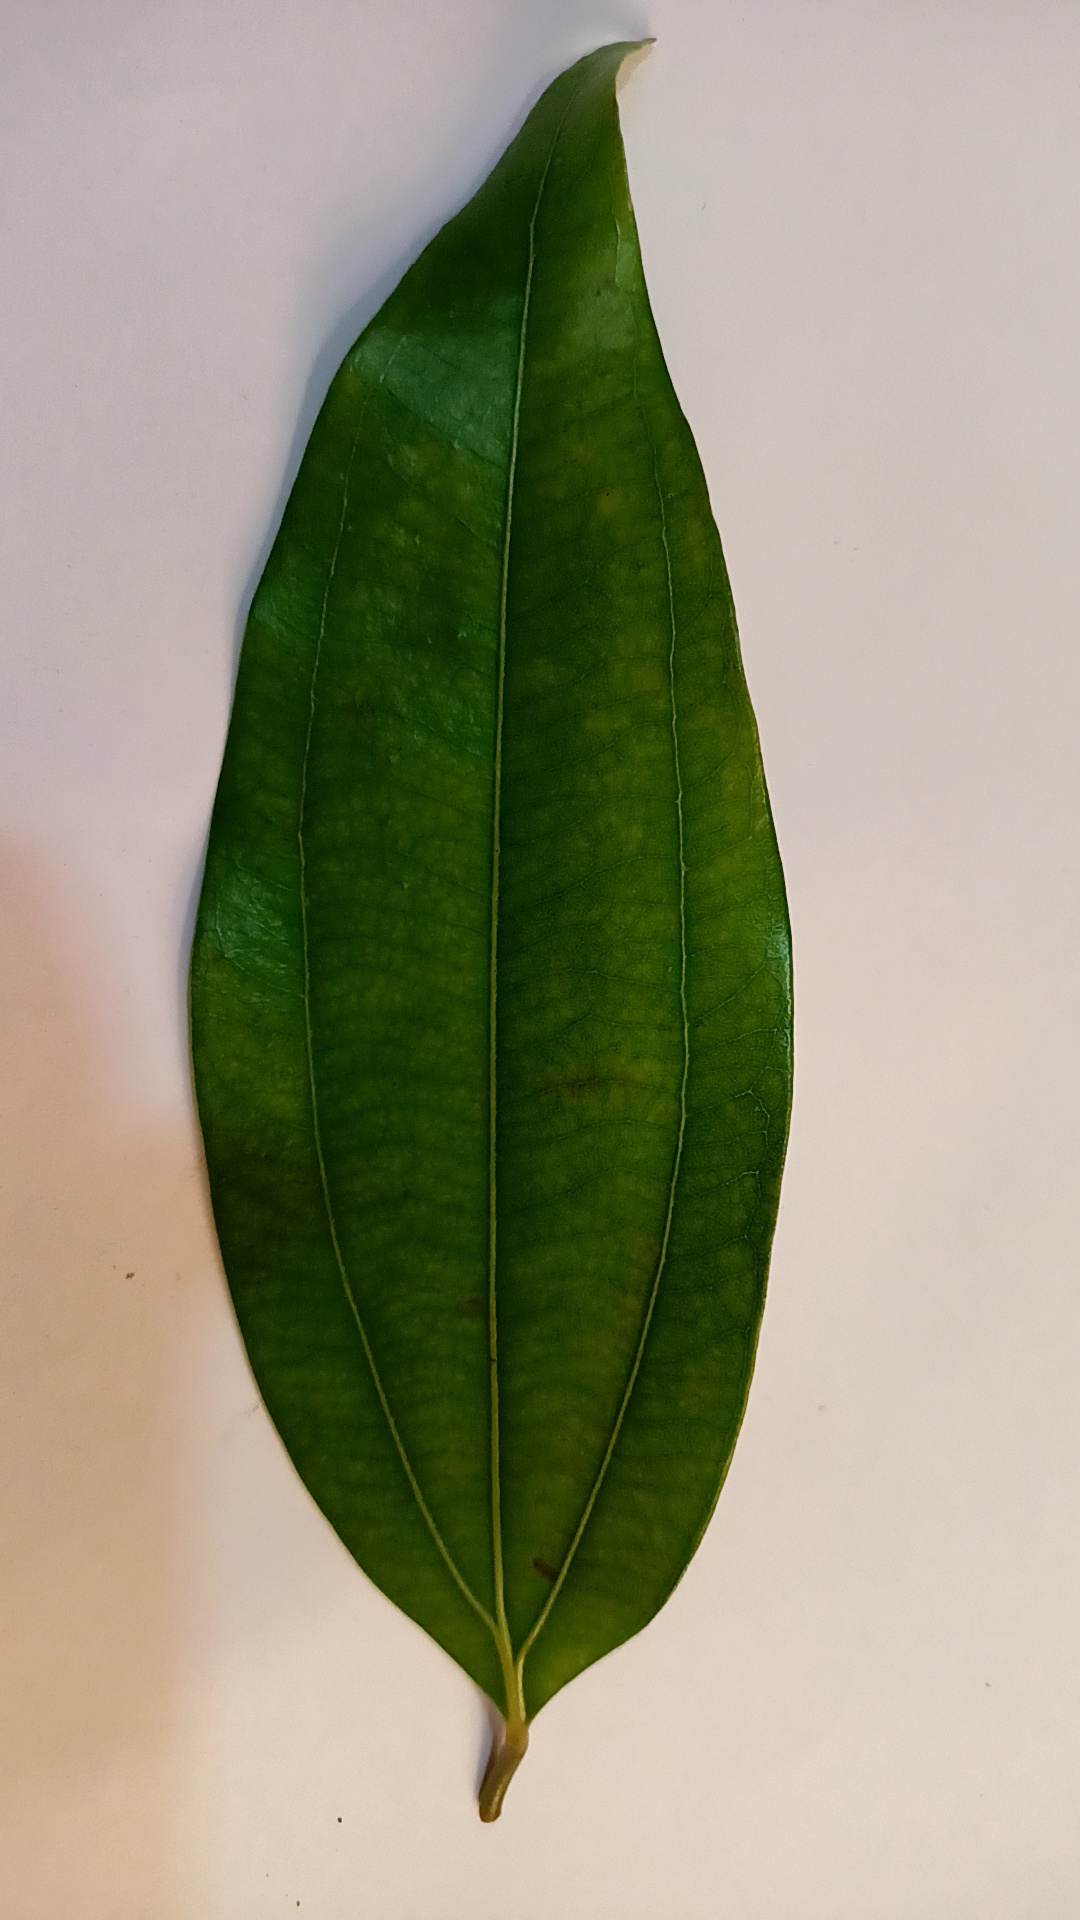
Label: Healthy